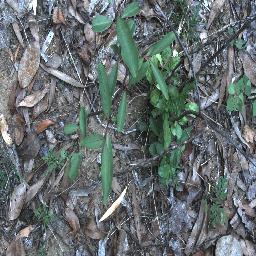
Label: rubber_vine